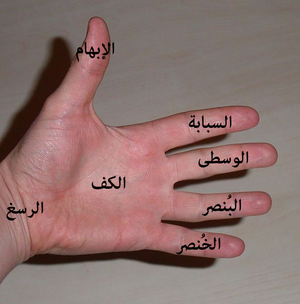
Originally uploaded to french wikipedia by fr:user:Marc Mongenet, le 19 octobre 2004. Paume d'une main gauche